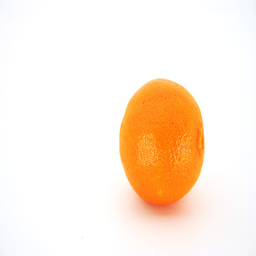
Label: Orange